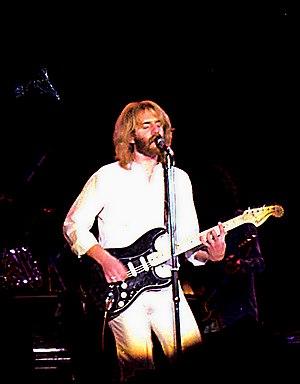
Andrew Gold est un chanteur, guitariste, compositeur et producteur de musique américain, né le 2 août 1951 à Burbank et mort le 3 juin 2011 à Los Angeles.